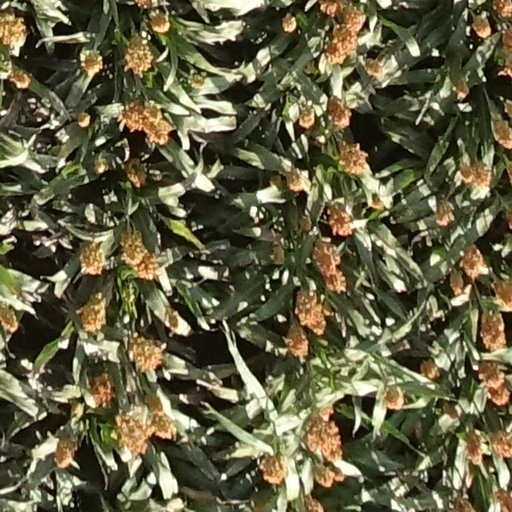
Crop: sorghum